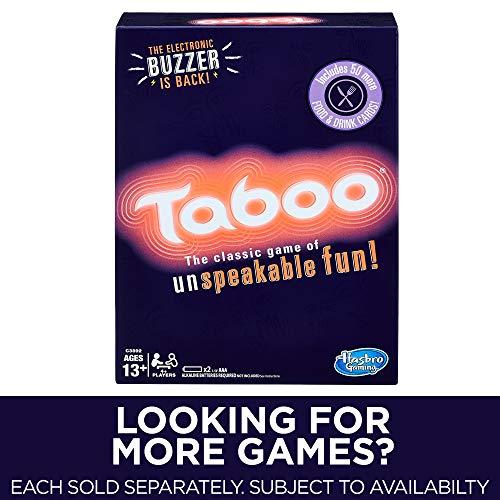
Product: Hasbro Gaming Trivial Pursuit Master Edition Trivia Board Game for Adults and Teens Ages 16 and Up(Amazon Exclusive)
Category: Toys & Games | Games & Accessories | Board Games
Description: The Trivial Pursuit Master Edition game is for the trivia buff who loves to show off how smart they are.
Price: $36.95
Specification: ProductDimensions:3.5x10.5x10.5inches|ItemWeight:2.01pounds|ShippingWeight:3.4pounds(Viewshippingratesandpolicies)|ASIN:B003EYUTW8|Itemmodelnumber:16762|Manufacturerrecommendedage:14yearsandup|Batteries:2AAAbatteriesrequired.